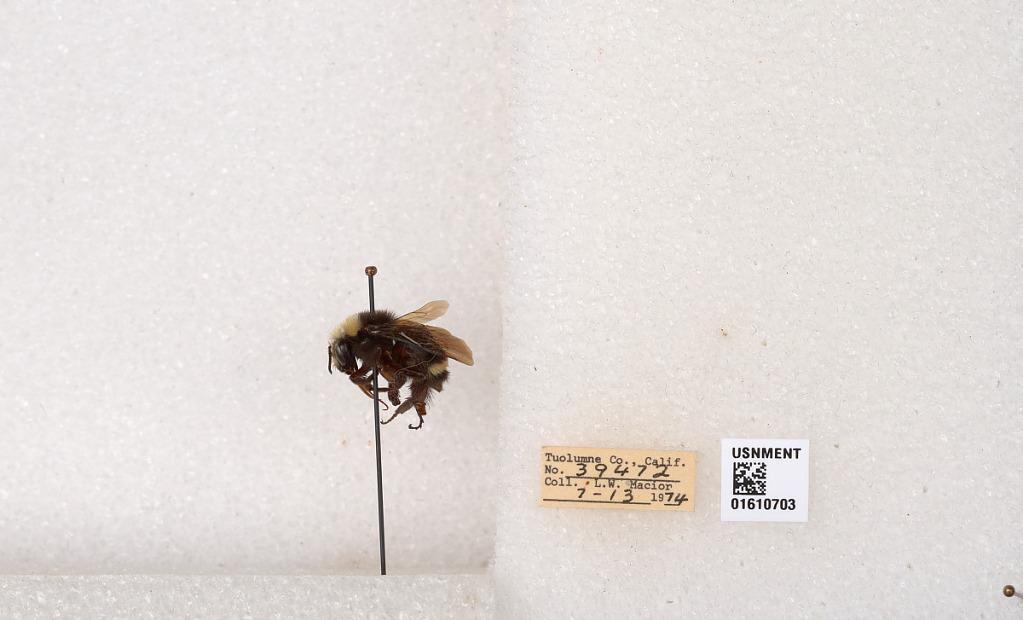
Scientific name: Bombus (Pyrobombus) vosnesenskii Radoszkowski
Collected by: L. Macior
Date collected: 1974-7-13
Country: United States
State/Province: California
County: Tuolumne
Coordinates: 37.9712, -120.228